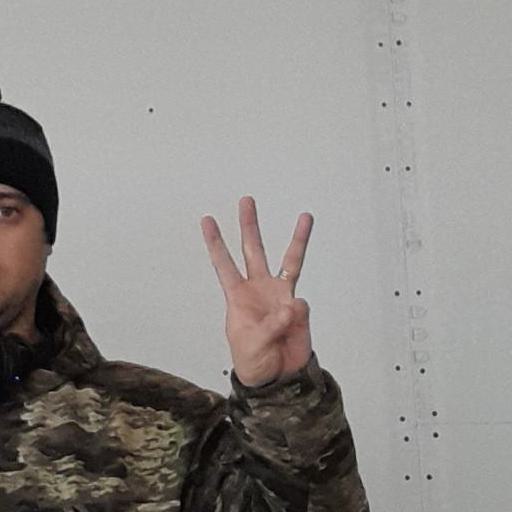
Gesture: three